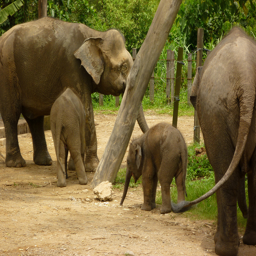
Two adult elephants accompany two smaller juvenile elephants.
Some very cute big and small elephants by some trees.
Both mother and baby elephants enjoy some alone time.
Small herd of elephants surrounded by a few trees.
Elephants and their babies in a zoo enclosure